Answer in natural language. Which object is closer to the camera taking this photo, black chair with round backrest (highlighted by a blue box) or black chair with round backrest (highlighted by a green box)? Choose between the following options: black chair with round backrest (highlighted by a green box) or black chair with round backrest (highlighted by a blue box)
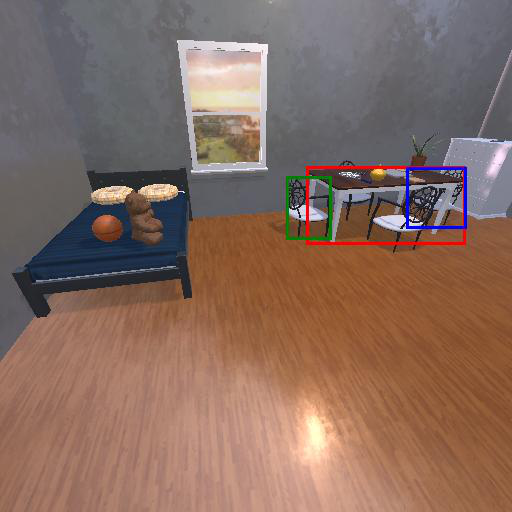
<answer>black chair with round backrest (highlighted by a green box)</answer>